Henry Martin Pope

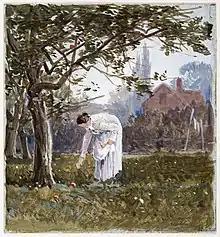
"Collecting Apples" (watercolour and gouache)

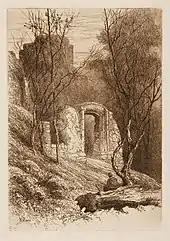
One of Pope's series of 24 etchings of Dudley Castle and Dudley Priory

Henry Martin Pope (1843-1908) was an English painter, engraver and art teacher, known primarily for landscapes, which he painted in oil or watercolour.